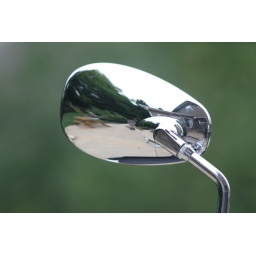
Our house in the reflection of the motorcycle mirror